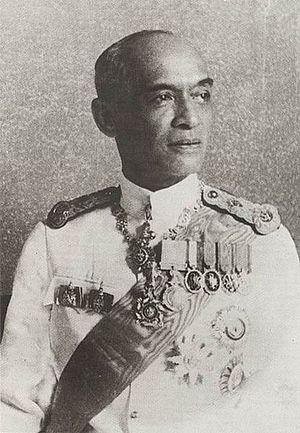
Rangsit Prayurasakdi fut régent de Thaïlande fils du roi Chulalongkorn et de Chao Chom Manda, il est le frère des rois Vajiravudh et Prajadhipok et du prince Mahidol Adulyadej.
Le Conseil suprême de l'État de Thaïlande ou Conseil privé de Thaïlande est un corps de conseillers nommés par le monarque de la Thaïlande. Le conseil, comme la Constitution thaïlandaise le prévoit, doit être composé d'au plus dix-huit membres. Le conseil est dirigé par le président du Conseil privé de la Thaïlande, actuellement Surayut Chulanon.